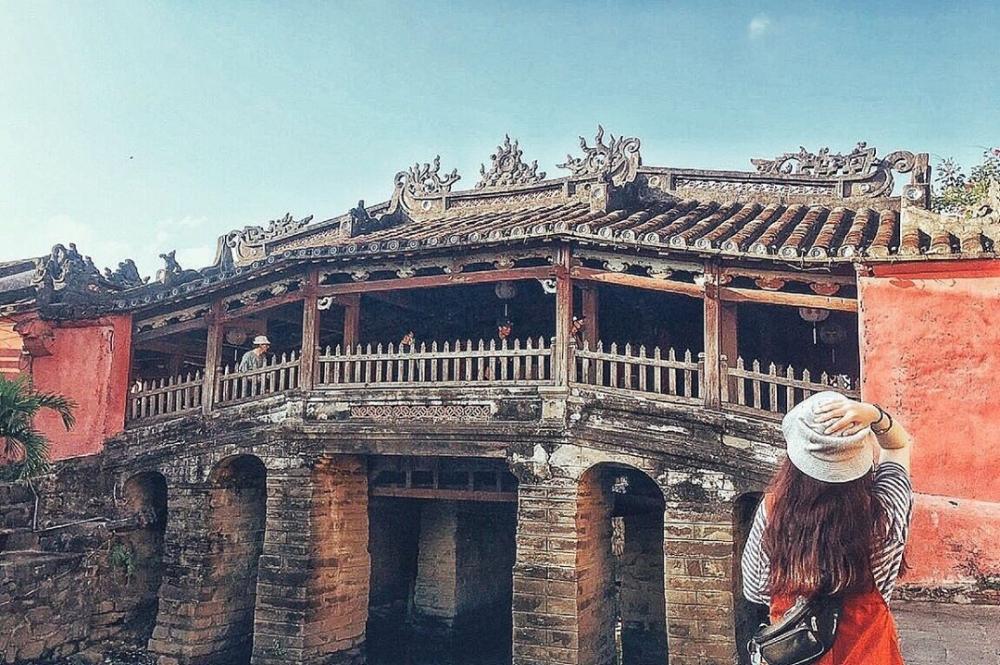
có một cây cầu xuất hiện ở trong bức ảnh